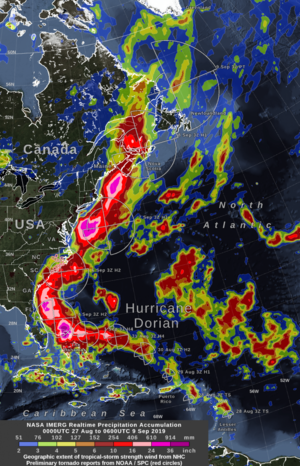
L’ouragan Dorian est le cinquième système tropical, la quatrième tempête tropicale, le second ouragan et le premier ouragan majeur de la saison 2019 dans l'Atlantique nord. Il a atteint la catégorie 5 dans l'échelle de Saffir-Simpson au moment de passer sur le nord des Bahamas et d'y demeurer près de 48 heures. Le Premier ministre de ce pays, Hubert Minnis, a déclaré que Dorian était la plus grande crise nationale de l'histoire de l'archipel. C'est également le plus intense ouragan ou ex-ouragan à frapper la Nouvelle-Écosse depuis l'ouragan Juan en 2003.